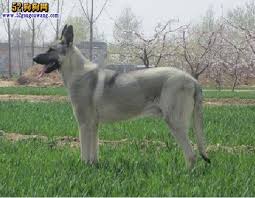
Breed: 258-n000104-Black_sable